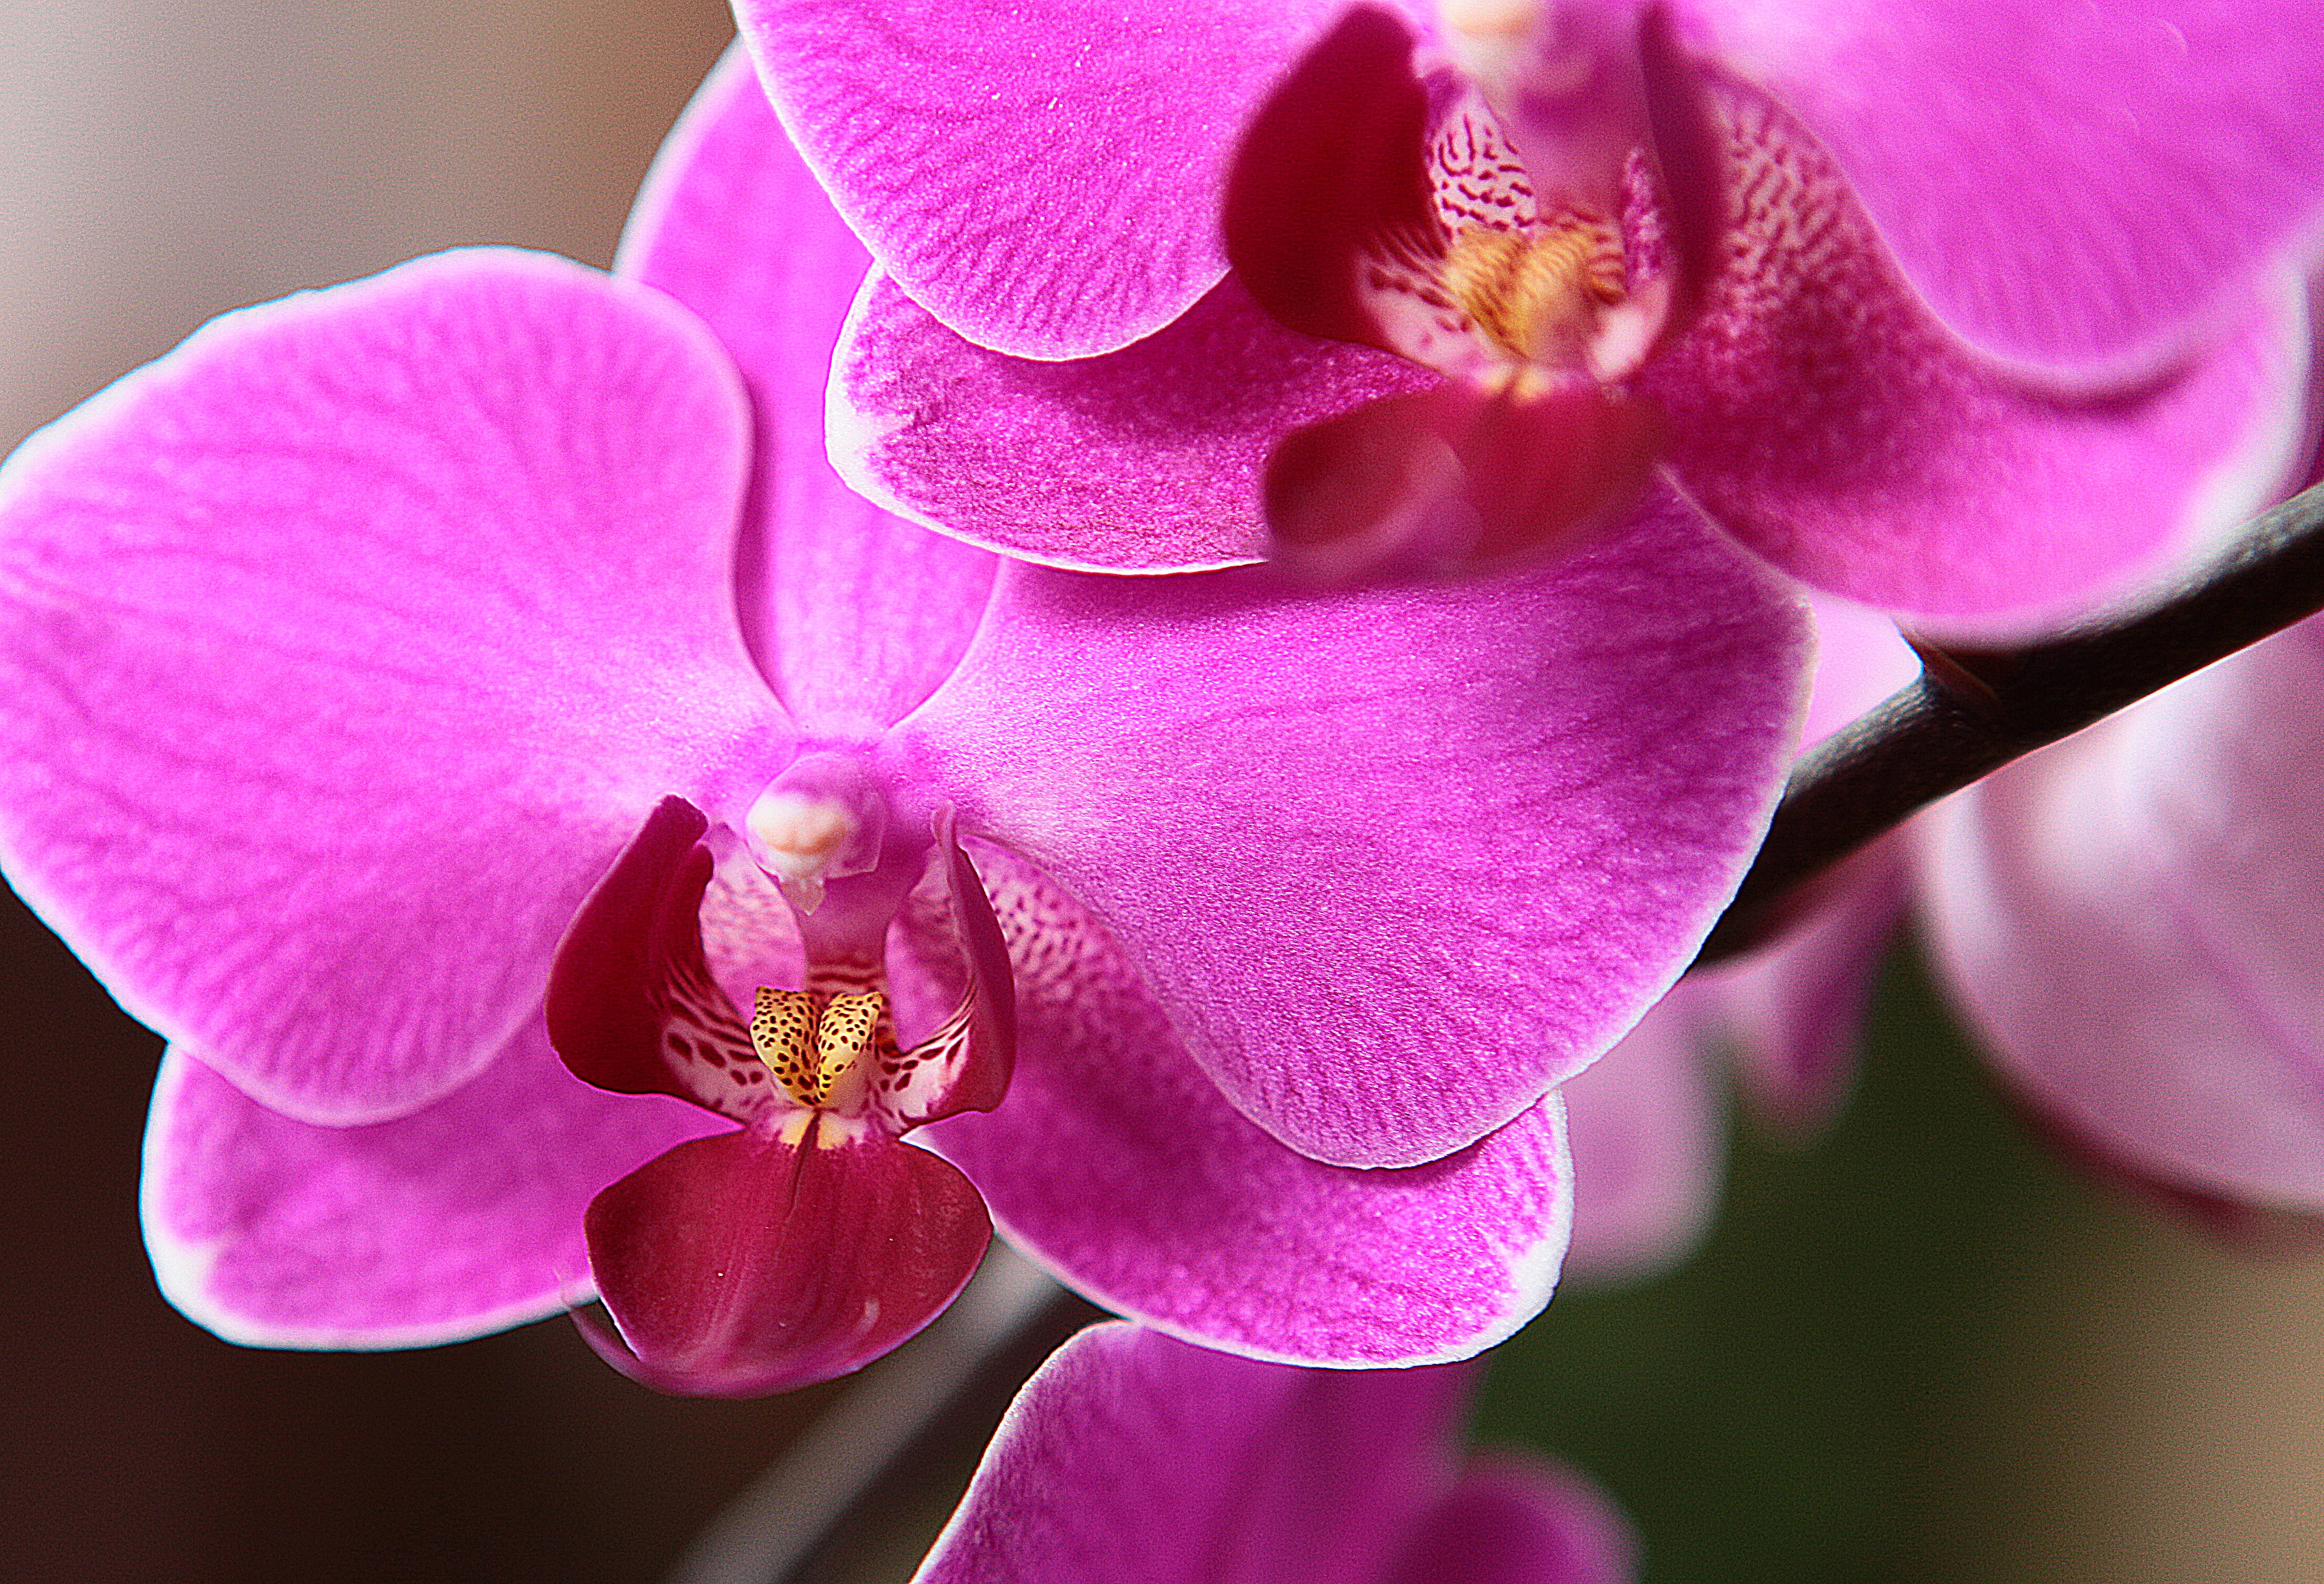
nature, blossom, plant, flower, petal, botany, blooming, closeup, pink, flora, orchid, close up, violet, orchis, flowering, sharpness, macro photography, the interior of the, flowering plant, the petals, flower room, cattleya, oriental flower, plant stem, land plant, moth orchid, christmas orchid, cattleya labiata